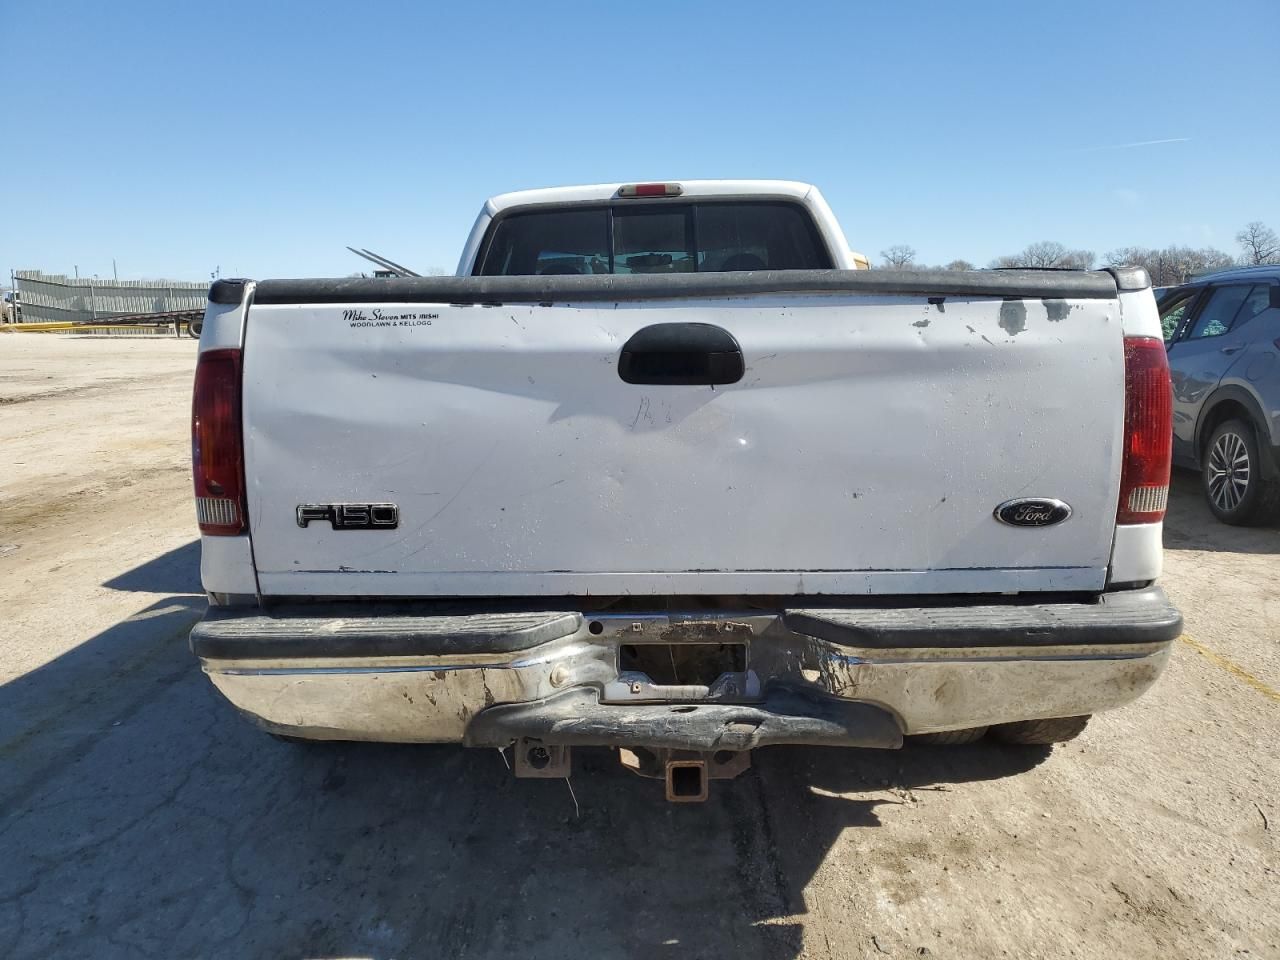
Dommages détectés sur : malle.
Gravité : mineur